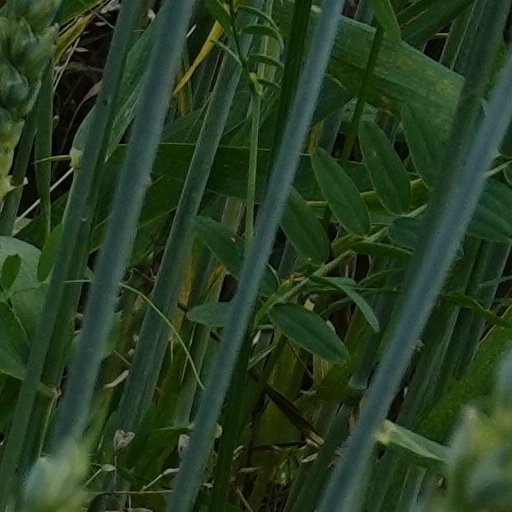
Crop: wheat